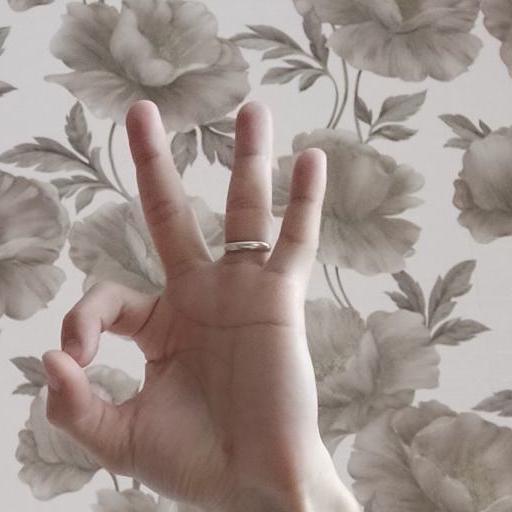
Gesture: ok